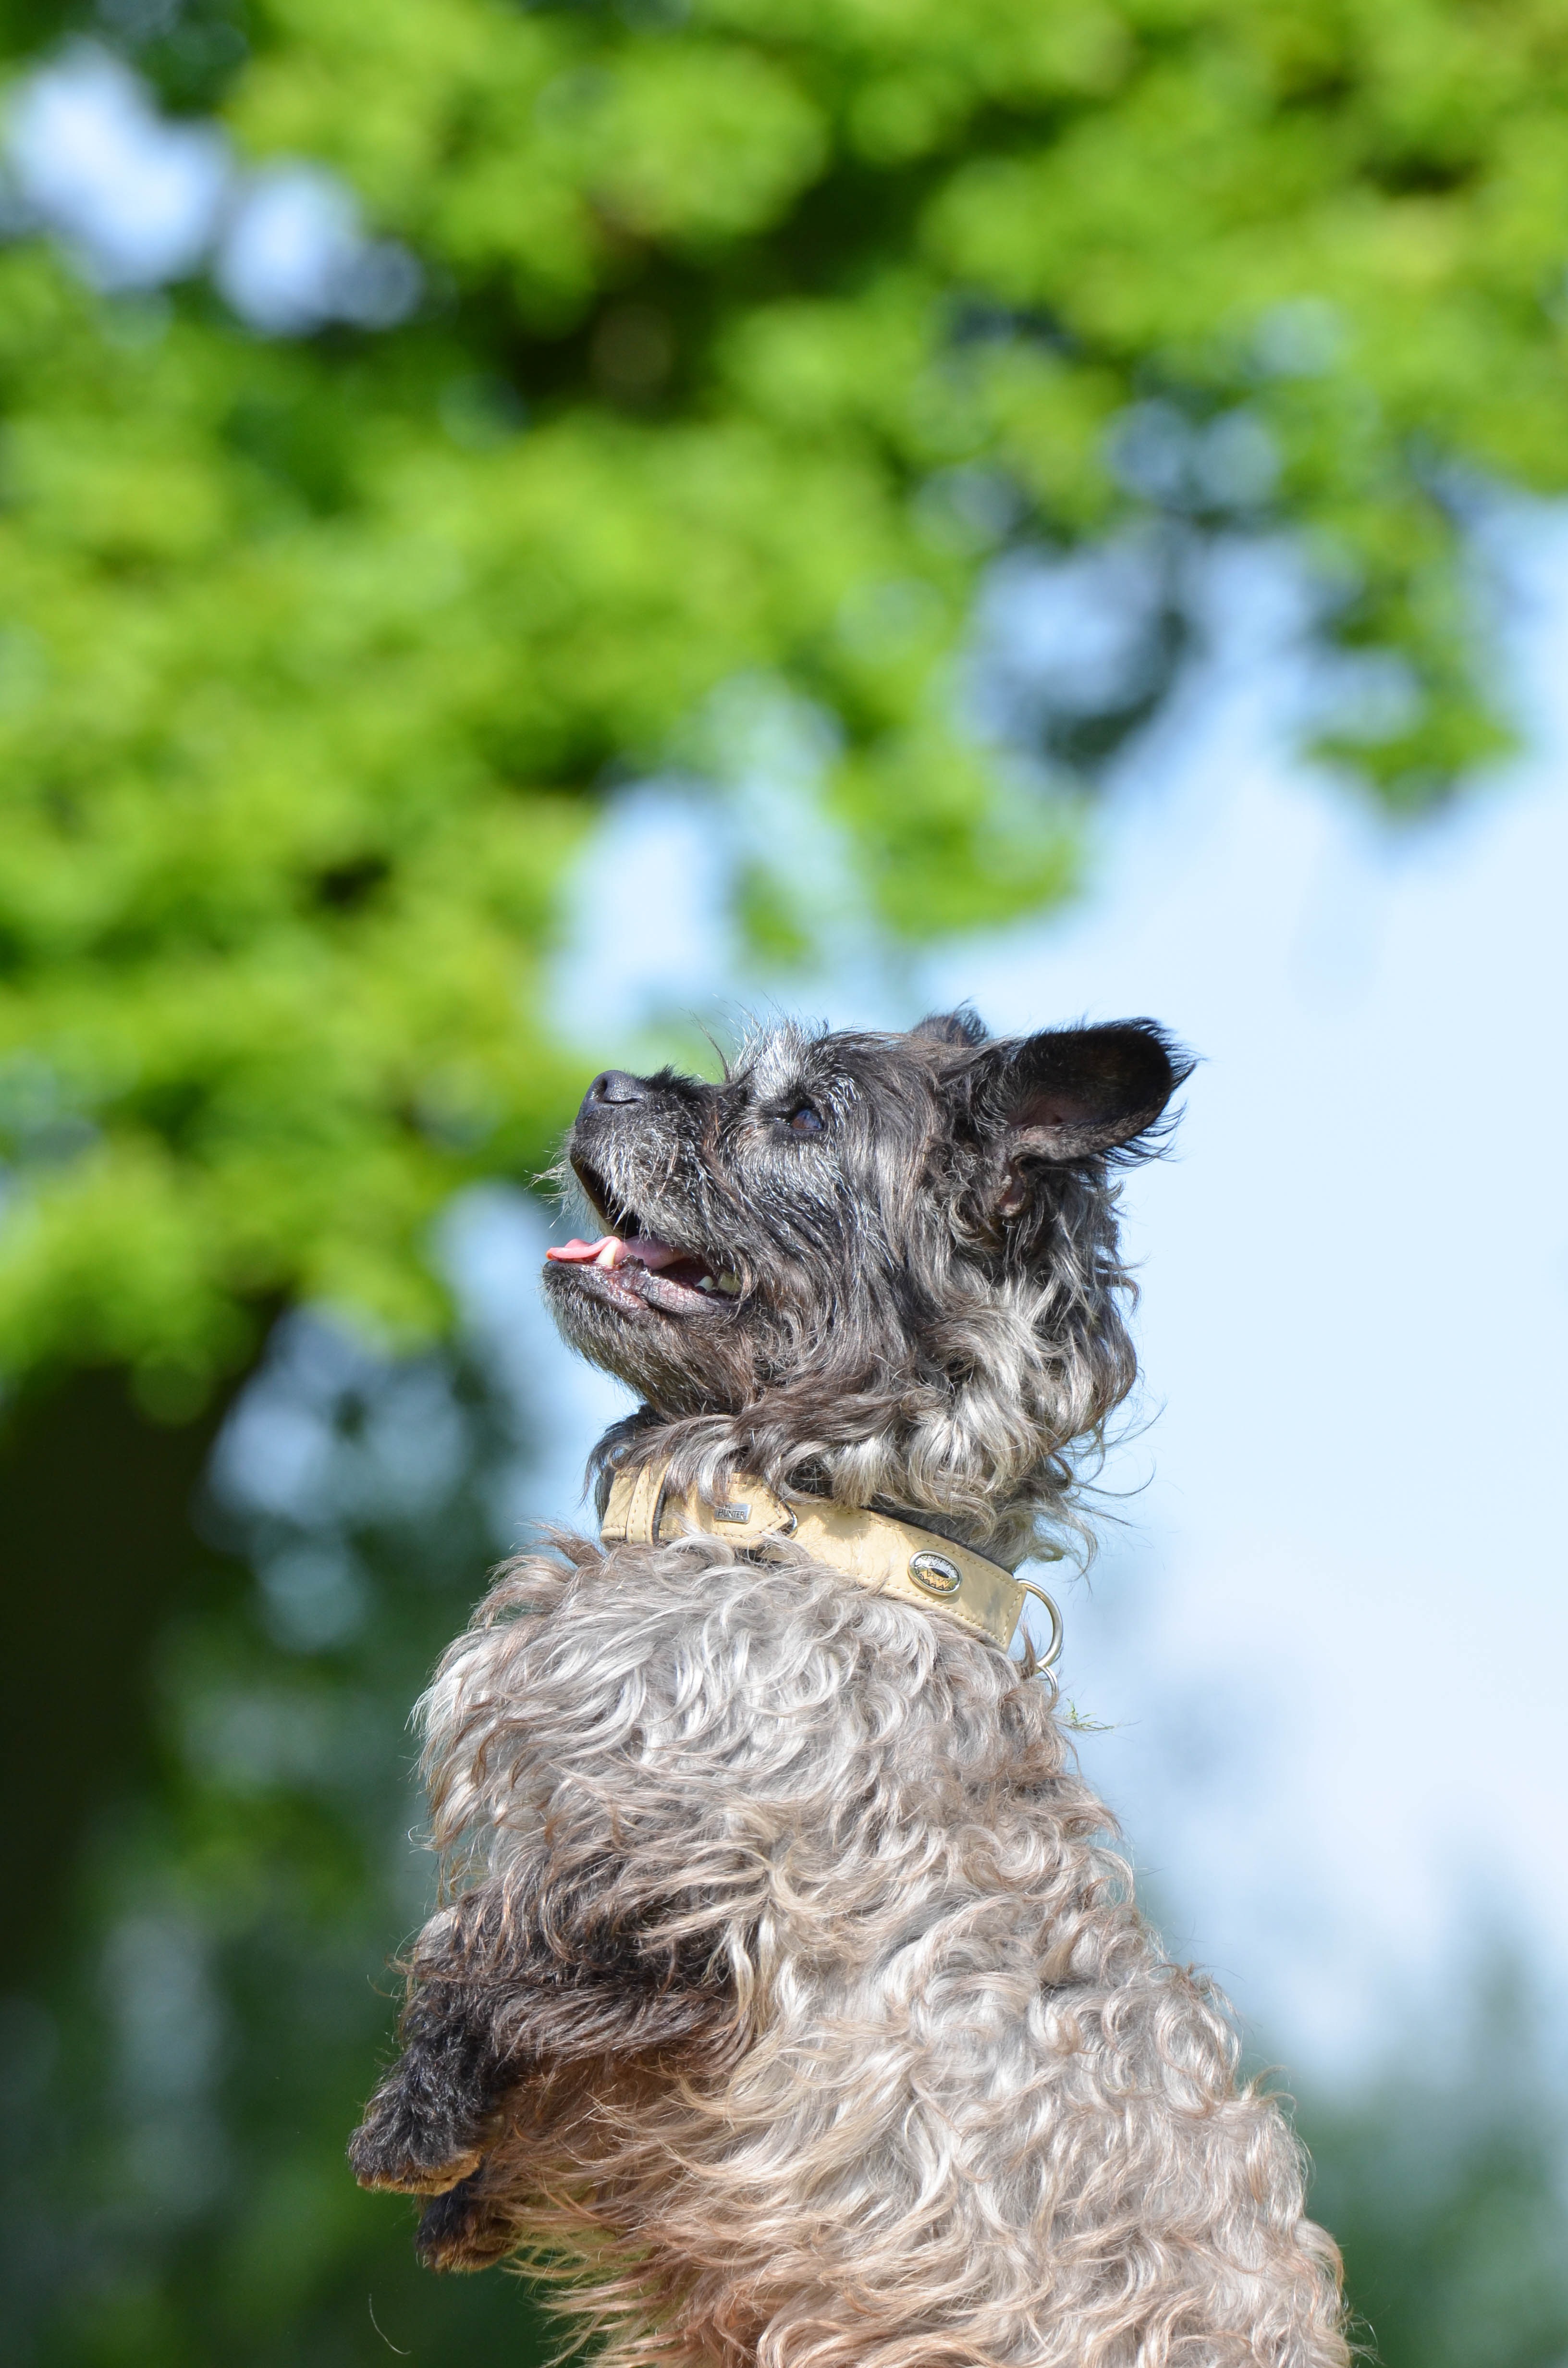
grass, dog, cute, mammal, hybrid, vertebrate, schnauzer, miniature schnauzer, attention, terrier, small dog, cairn terrier, dog like mammal, dog trick, dog show trick